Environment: real
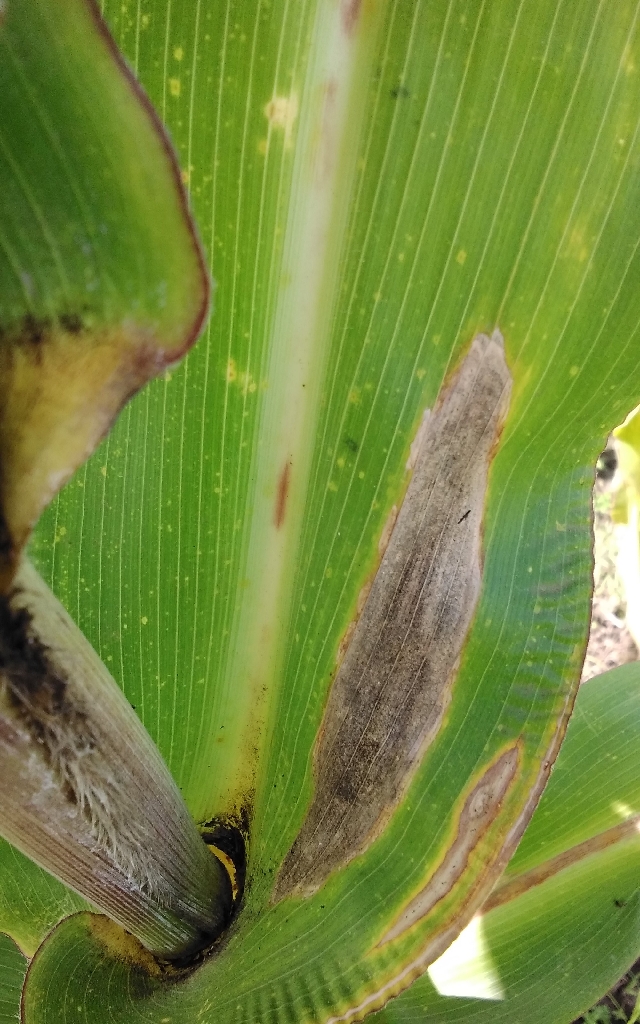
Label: northern_corn_leaf_blight